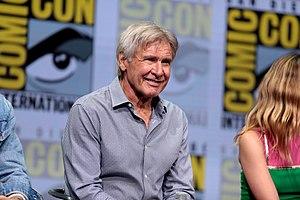
L'économie du Portugal est basée sur un système capitaliste. Membre fondateur de l'OCDE et de l'ALE en 1960, le pays est intégré dans la CEE en 1986, après avoir achevé sa phase de transition vers un régime démocratique, et il est l'un des États fondateurs de l'euro, qu'il adopte en 1999. Son économie se distingue des autres économies d'Europe occidentale par son histoire particulière, en particulier par l'expérience de l’État Nouveau corporatiste, qui a profondément marqué ses différentes structures, puis par la réorganisation qui a suivi la Révolution des Œillets.